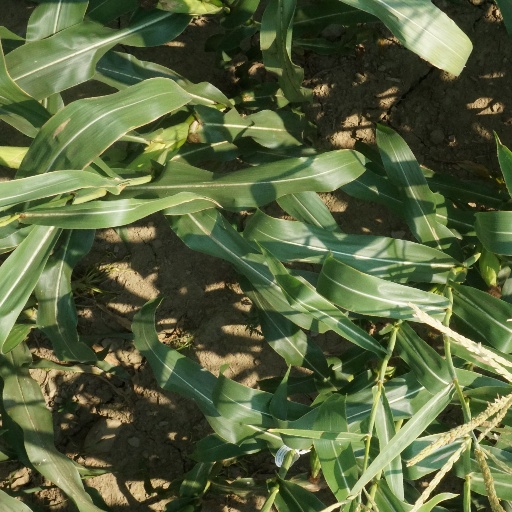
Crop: maize; corn